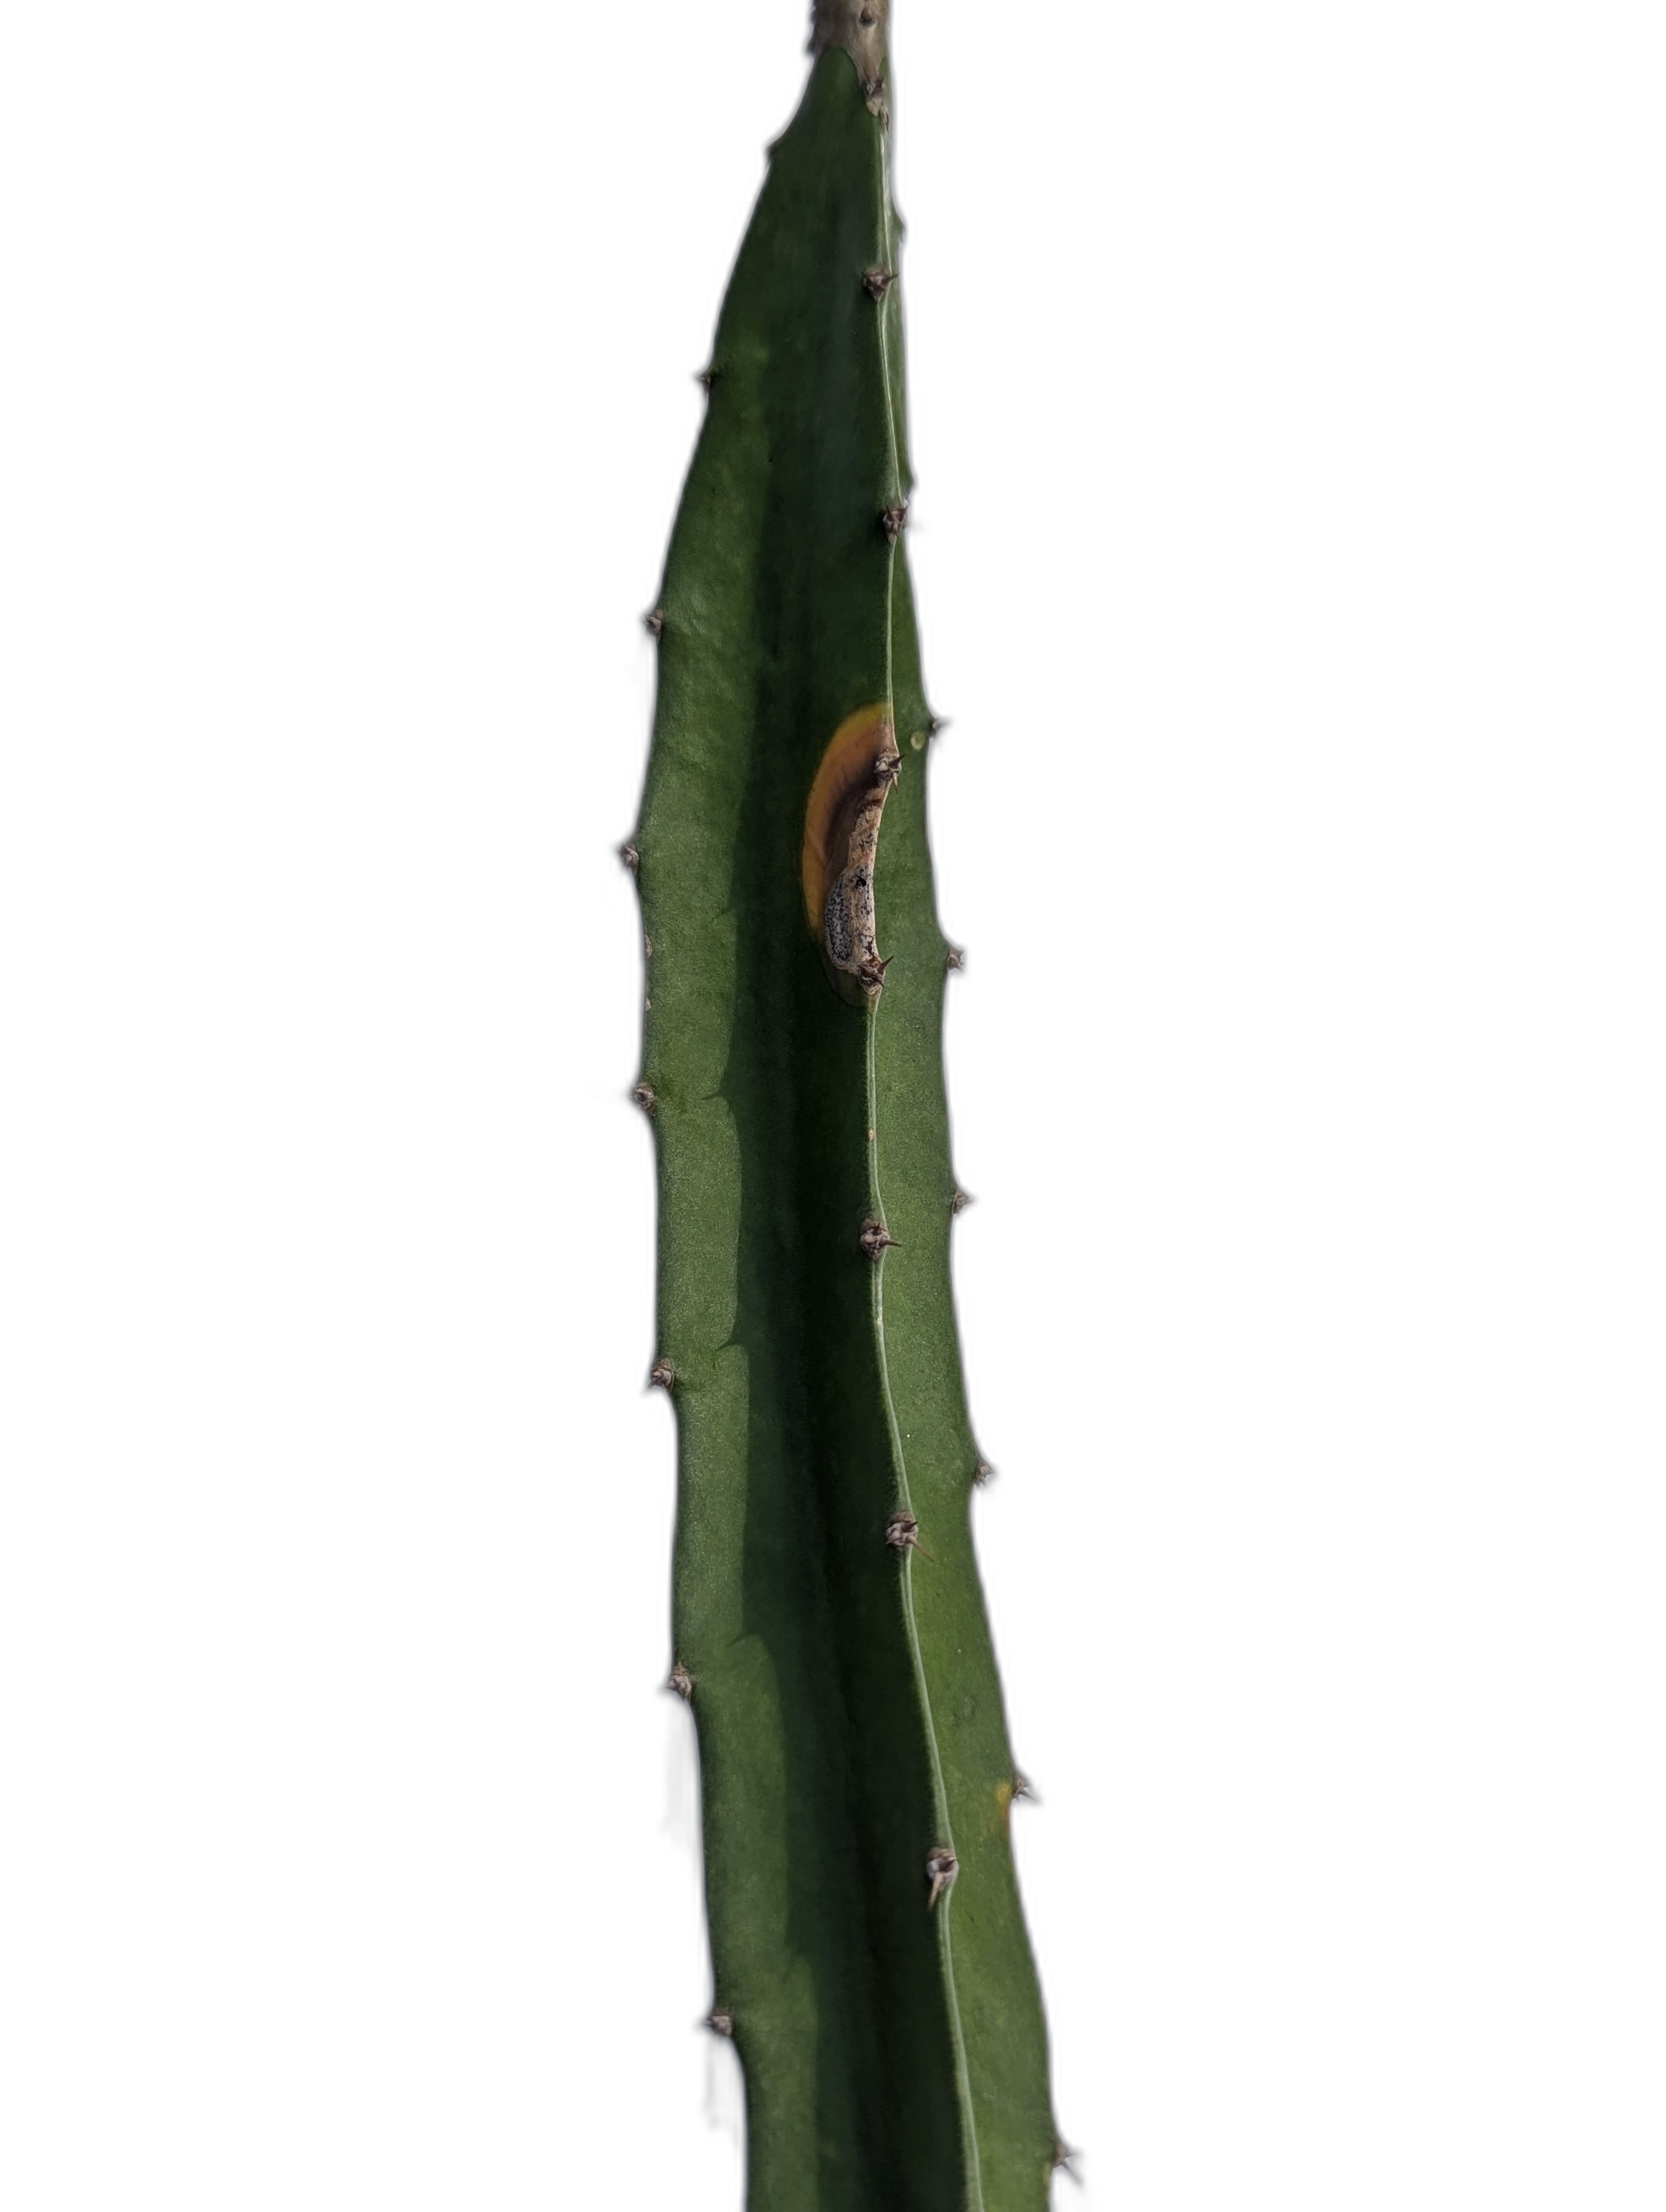
Label: Good leaf